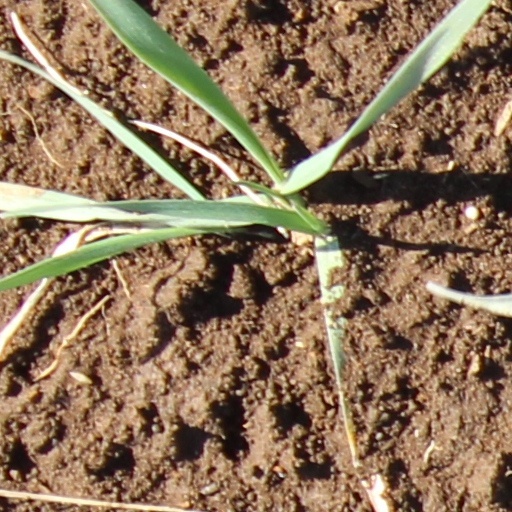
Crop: wheat